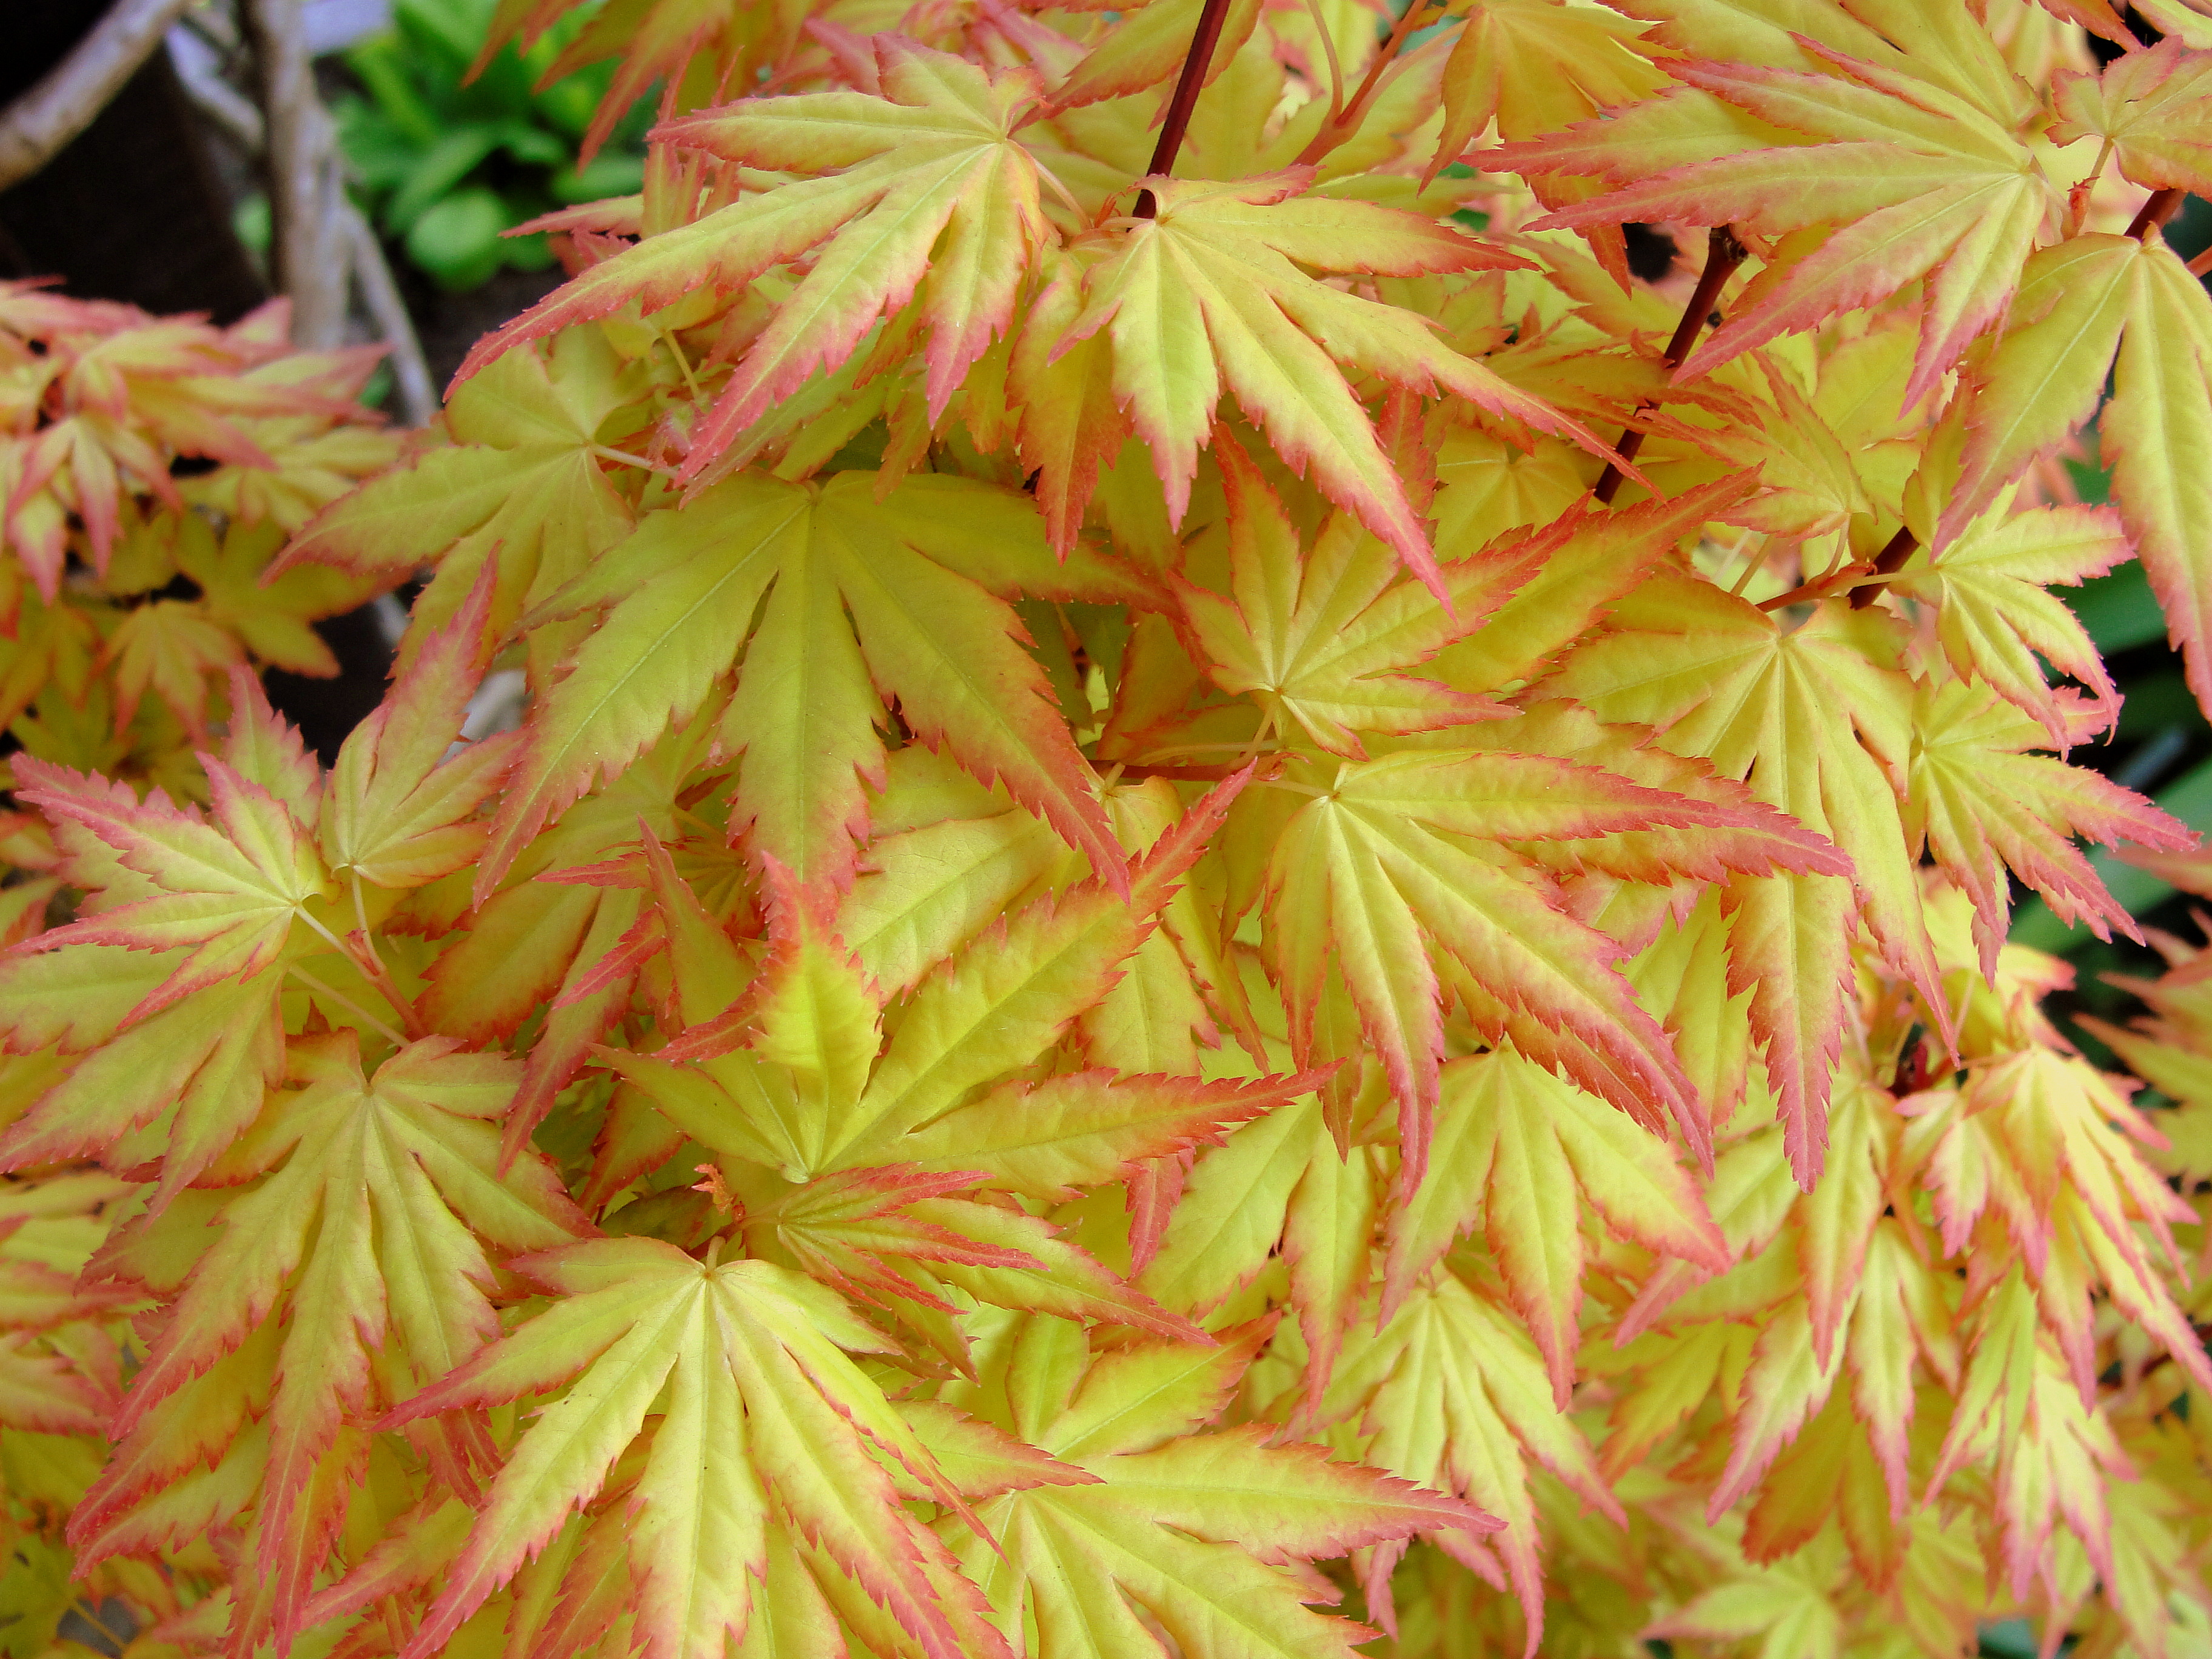
maple, leaf, plant, tree, maple tree, maple leaf, autumn, deciduous